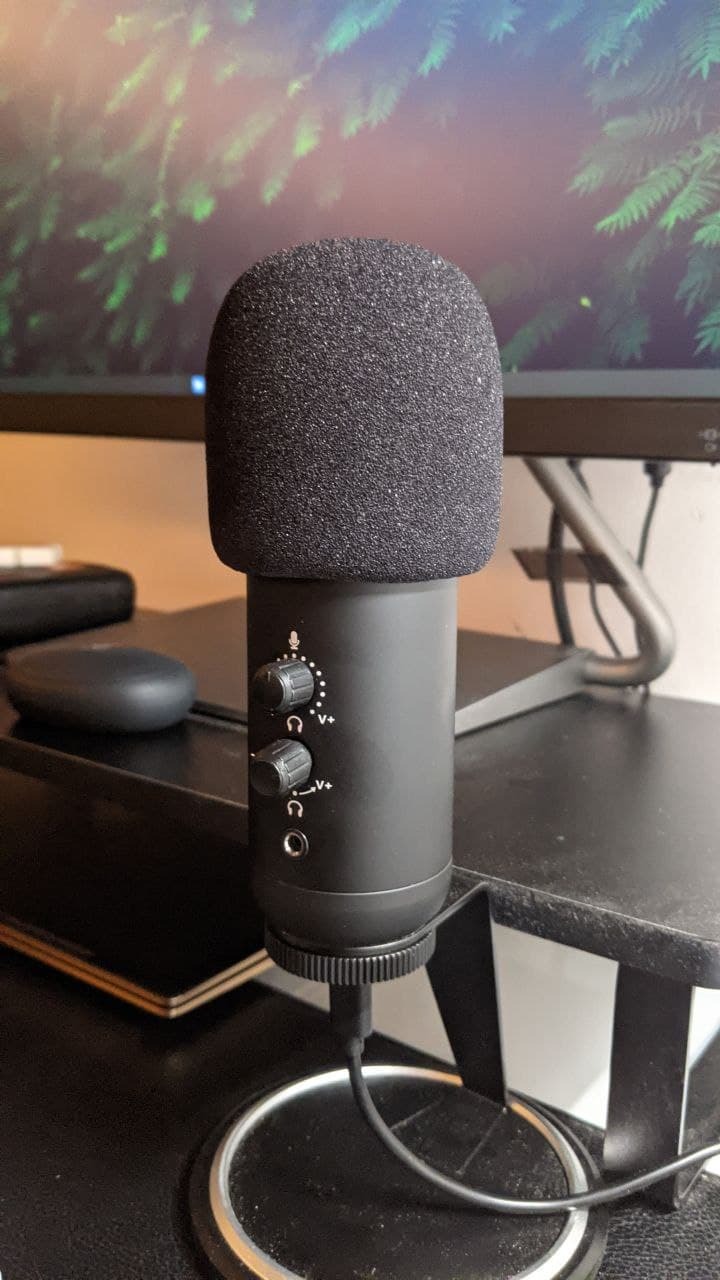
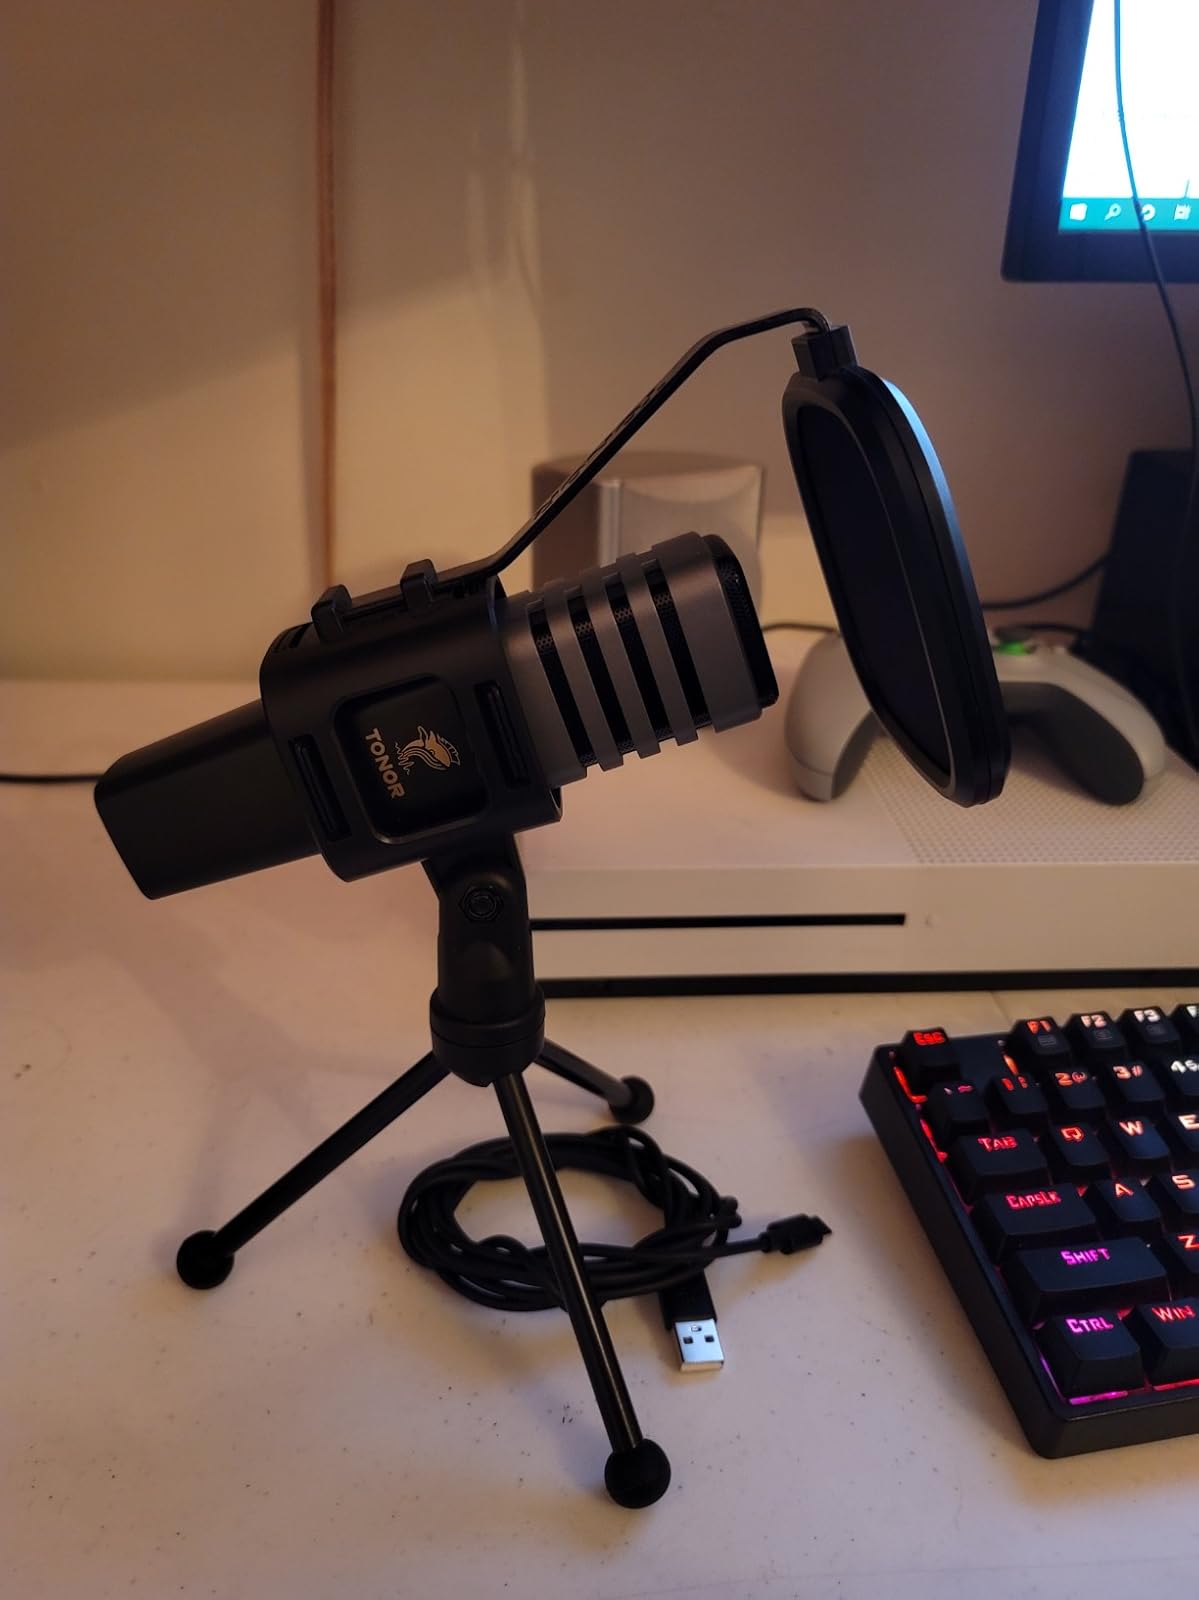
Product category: microphone
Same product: no